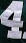
Number: 4